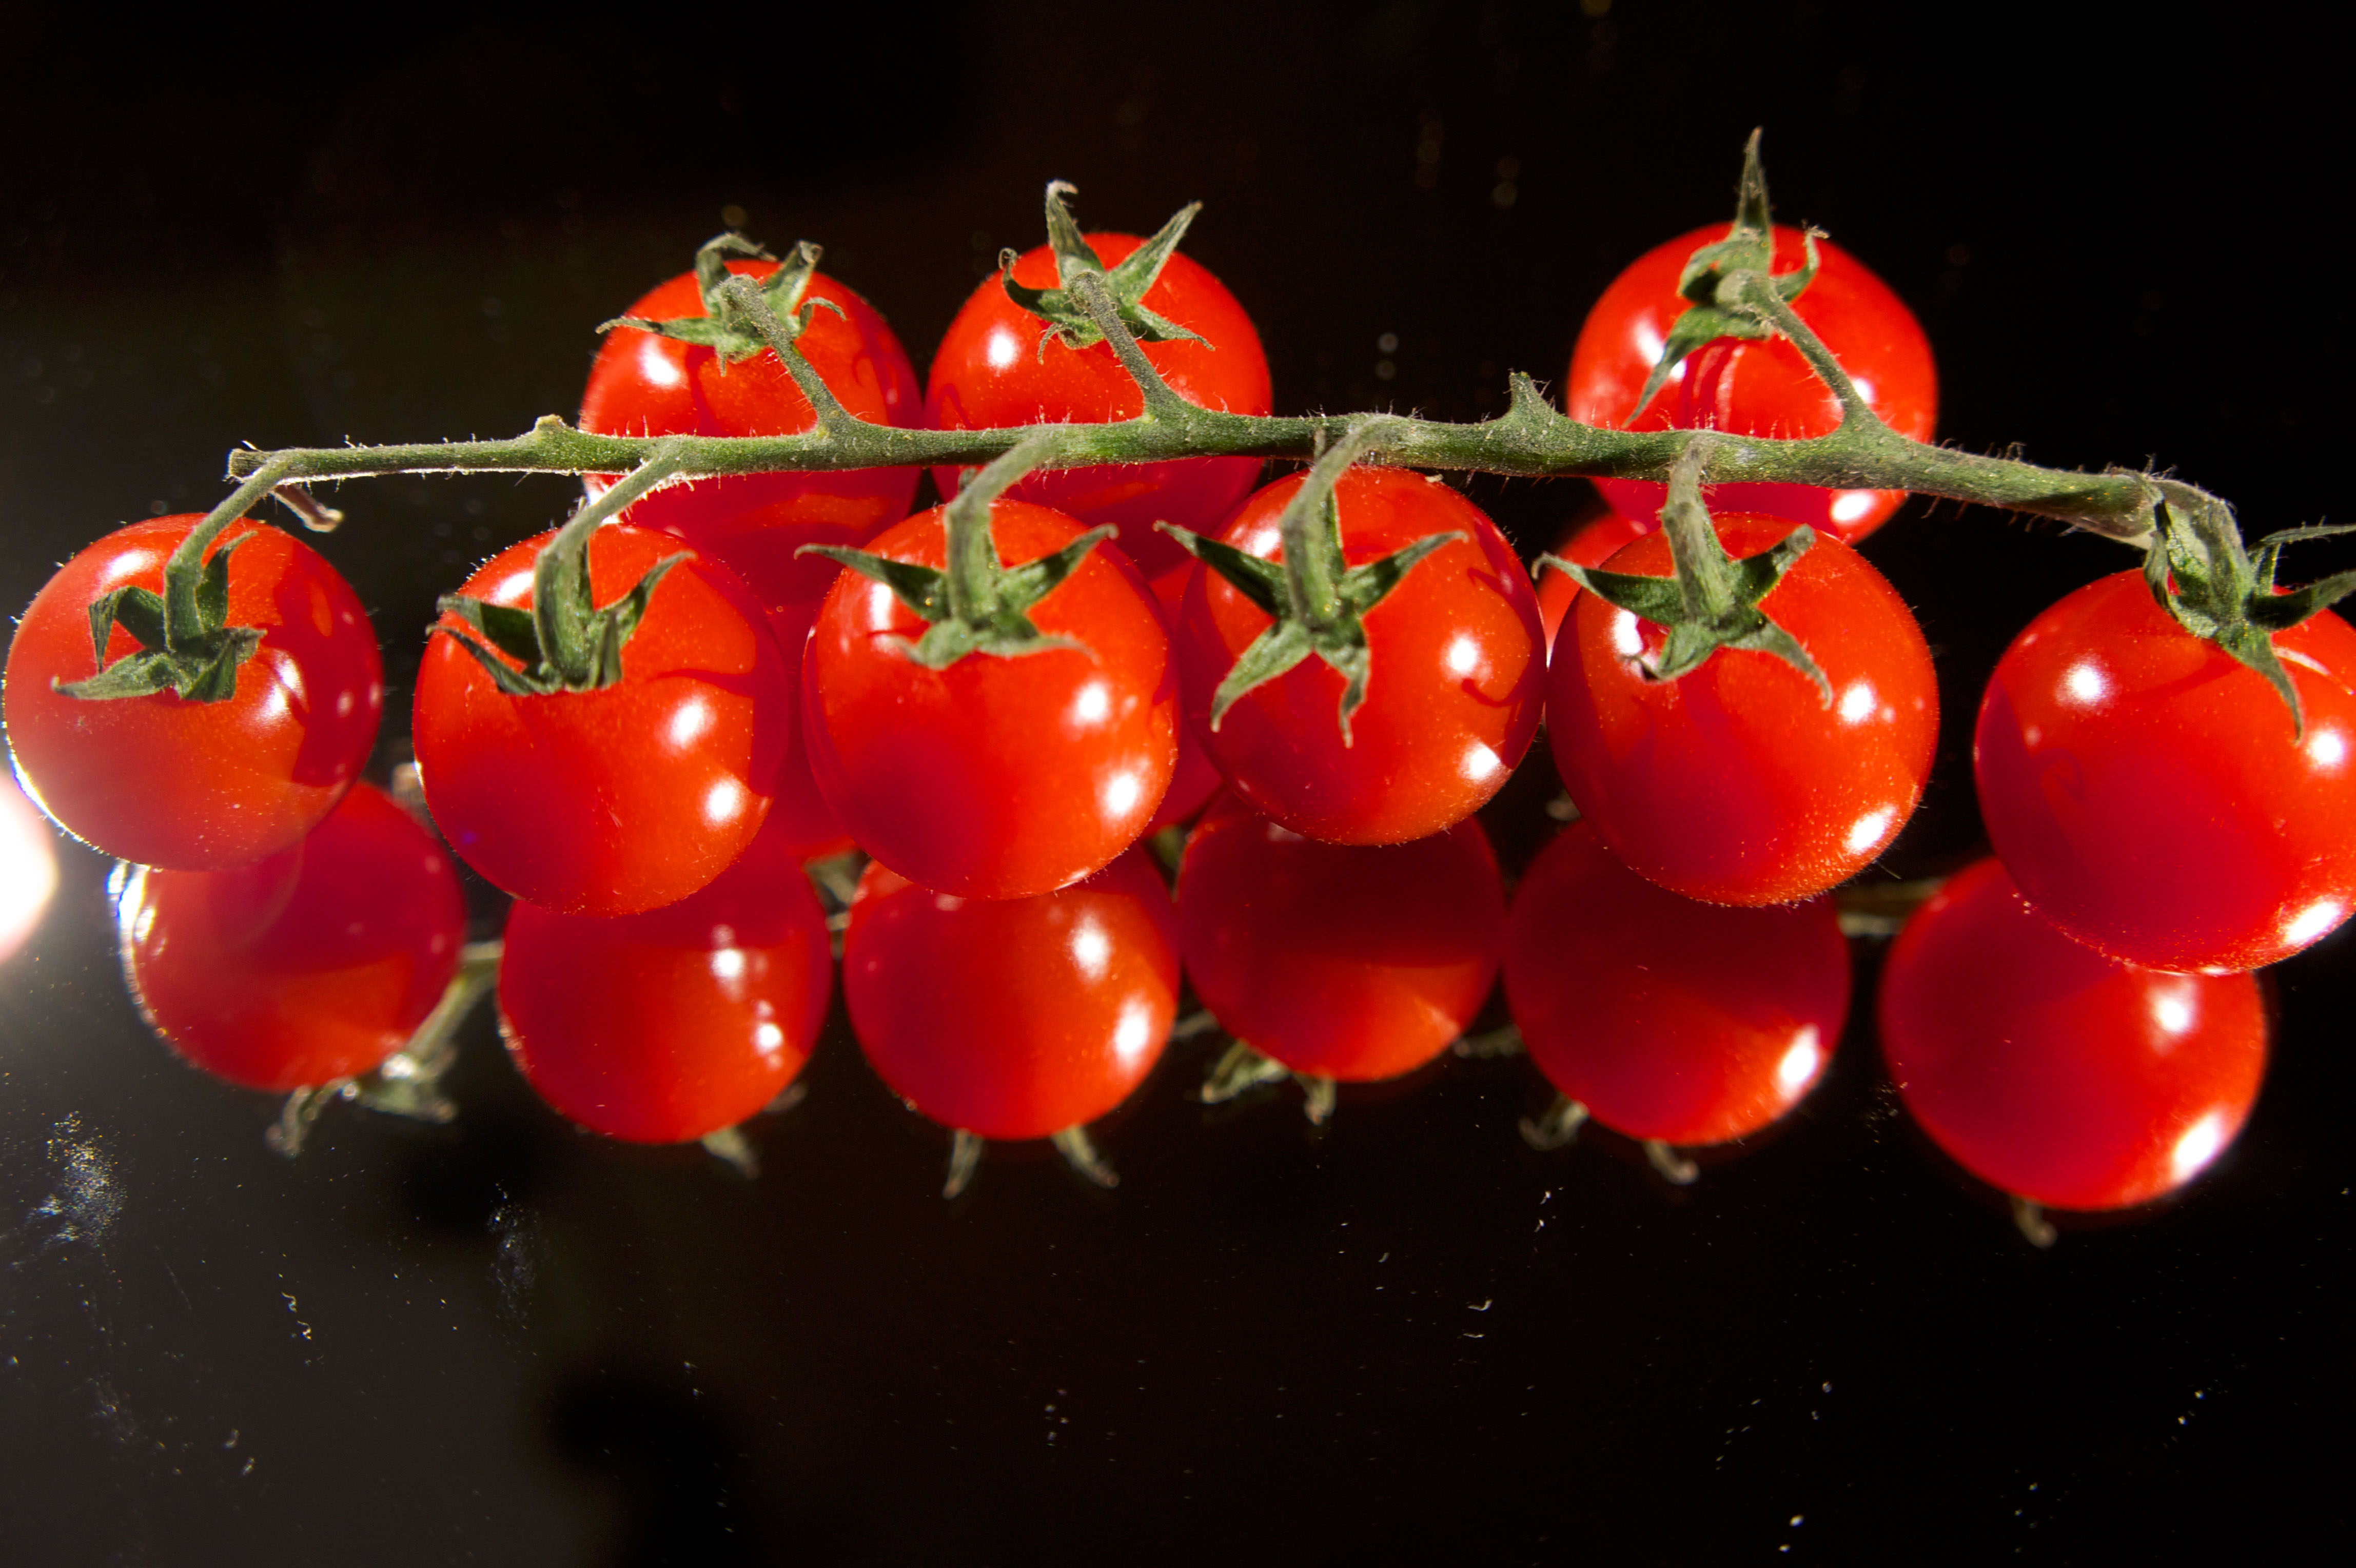
tomato, food, plant, fruit, seedless fruit, natural foods, red, produce, flowering plant, plum tomato, local food, superfood, accessory fruit, cherry, petal, Superfruit, vegan nutrition, still life photography, nightshade family, event, macro photography, whole food, vegetable, tree, plant stem, still life, acerola family, solanum, currant